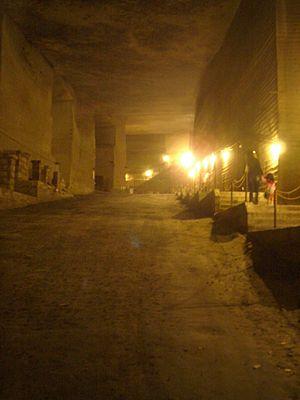
La pierre d'Ōya est une roche ignée, créé à partir de lave et de cendres, rendue fameuse par l'usage qui en a été fait pour la façade de l'Hôtel impérial réalisé par Frank Lloyd Wright à Tokyo. Une des raisons pour lesquelles cette pierre a été utilisée est parce qu'elle possède une texture chaude et peut facilement être sculptée, ce qui permet beaucoup de polyvalence. Ignifuge, la pierre d'Ōya peut avoir différentes couleurs.